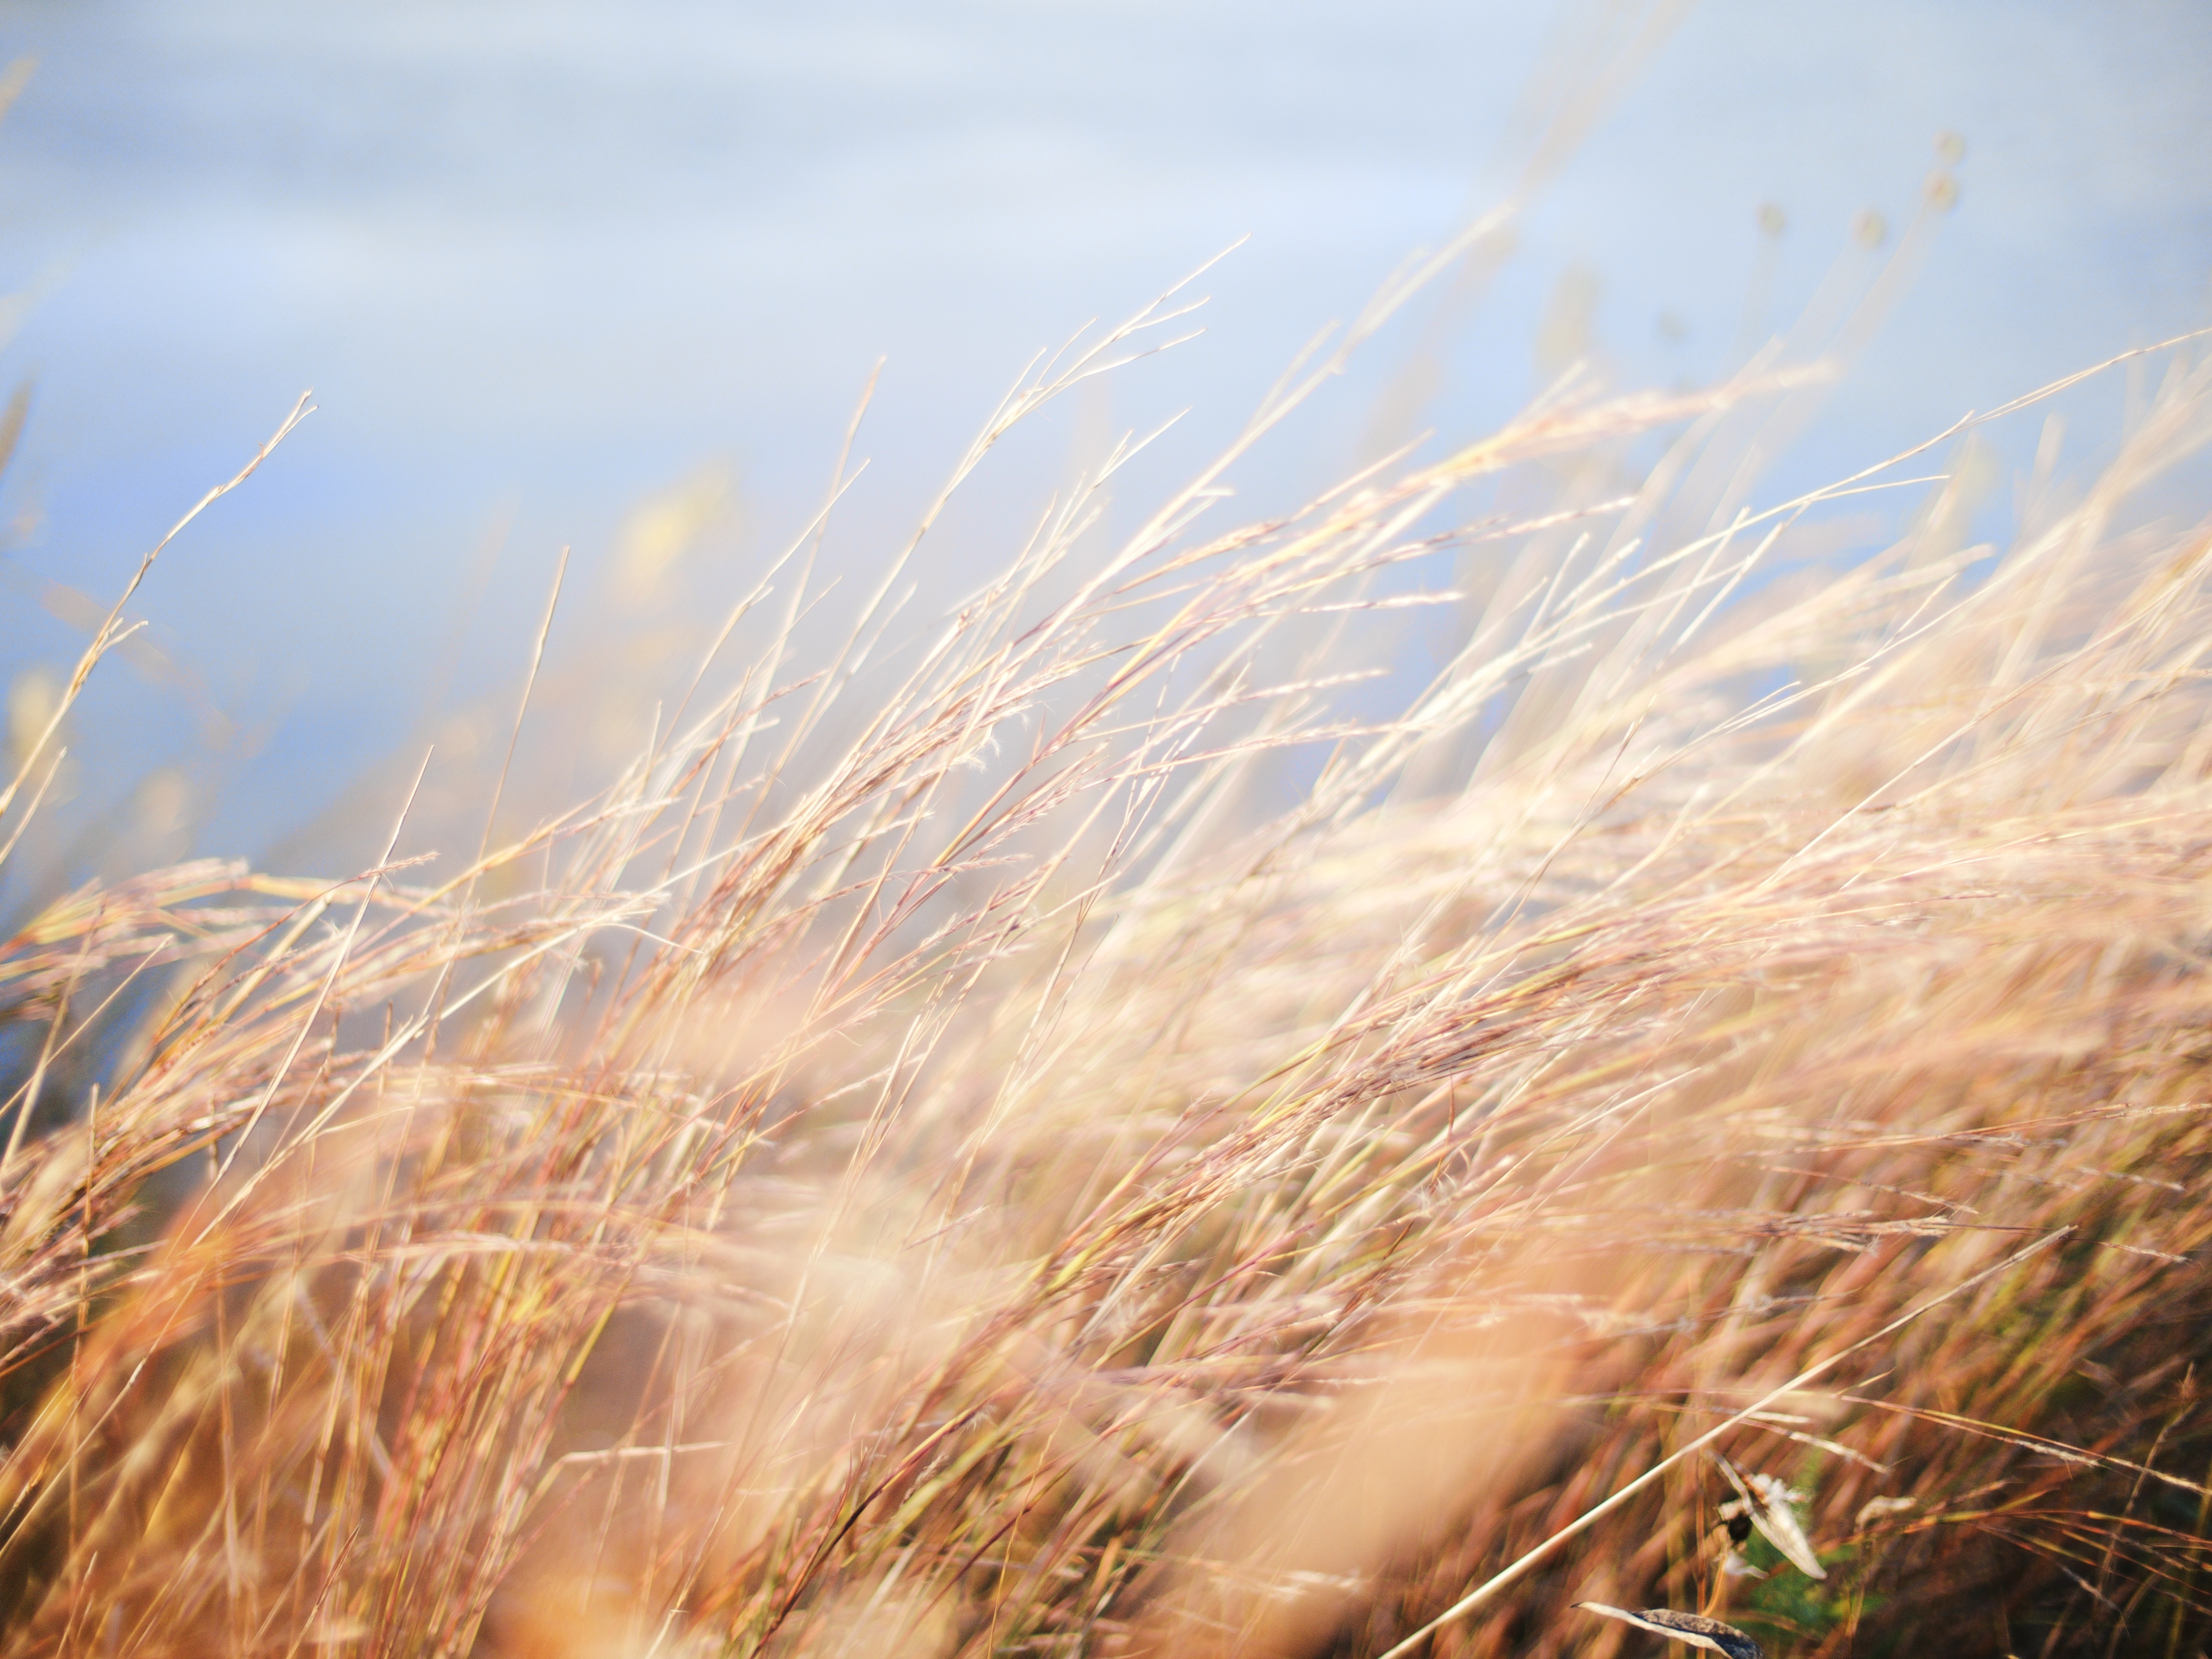
nature, grass, horizon, blur, cloud, plant, sky, hay, field, meadow, barley, wheat, prairie, sunlight, morning, flower, wind, food, crop, autumn, brown, dried, agriculture, dry grass, grassland, withered, habitat, flowering plant, atmospheric phenomenon, grass family, land plant, phragmites